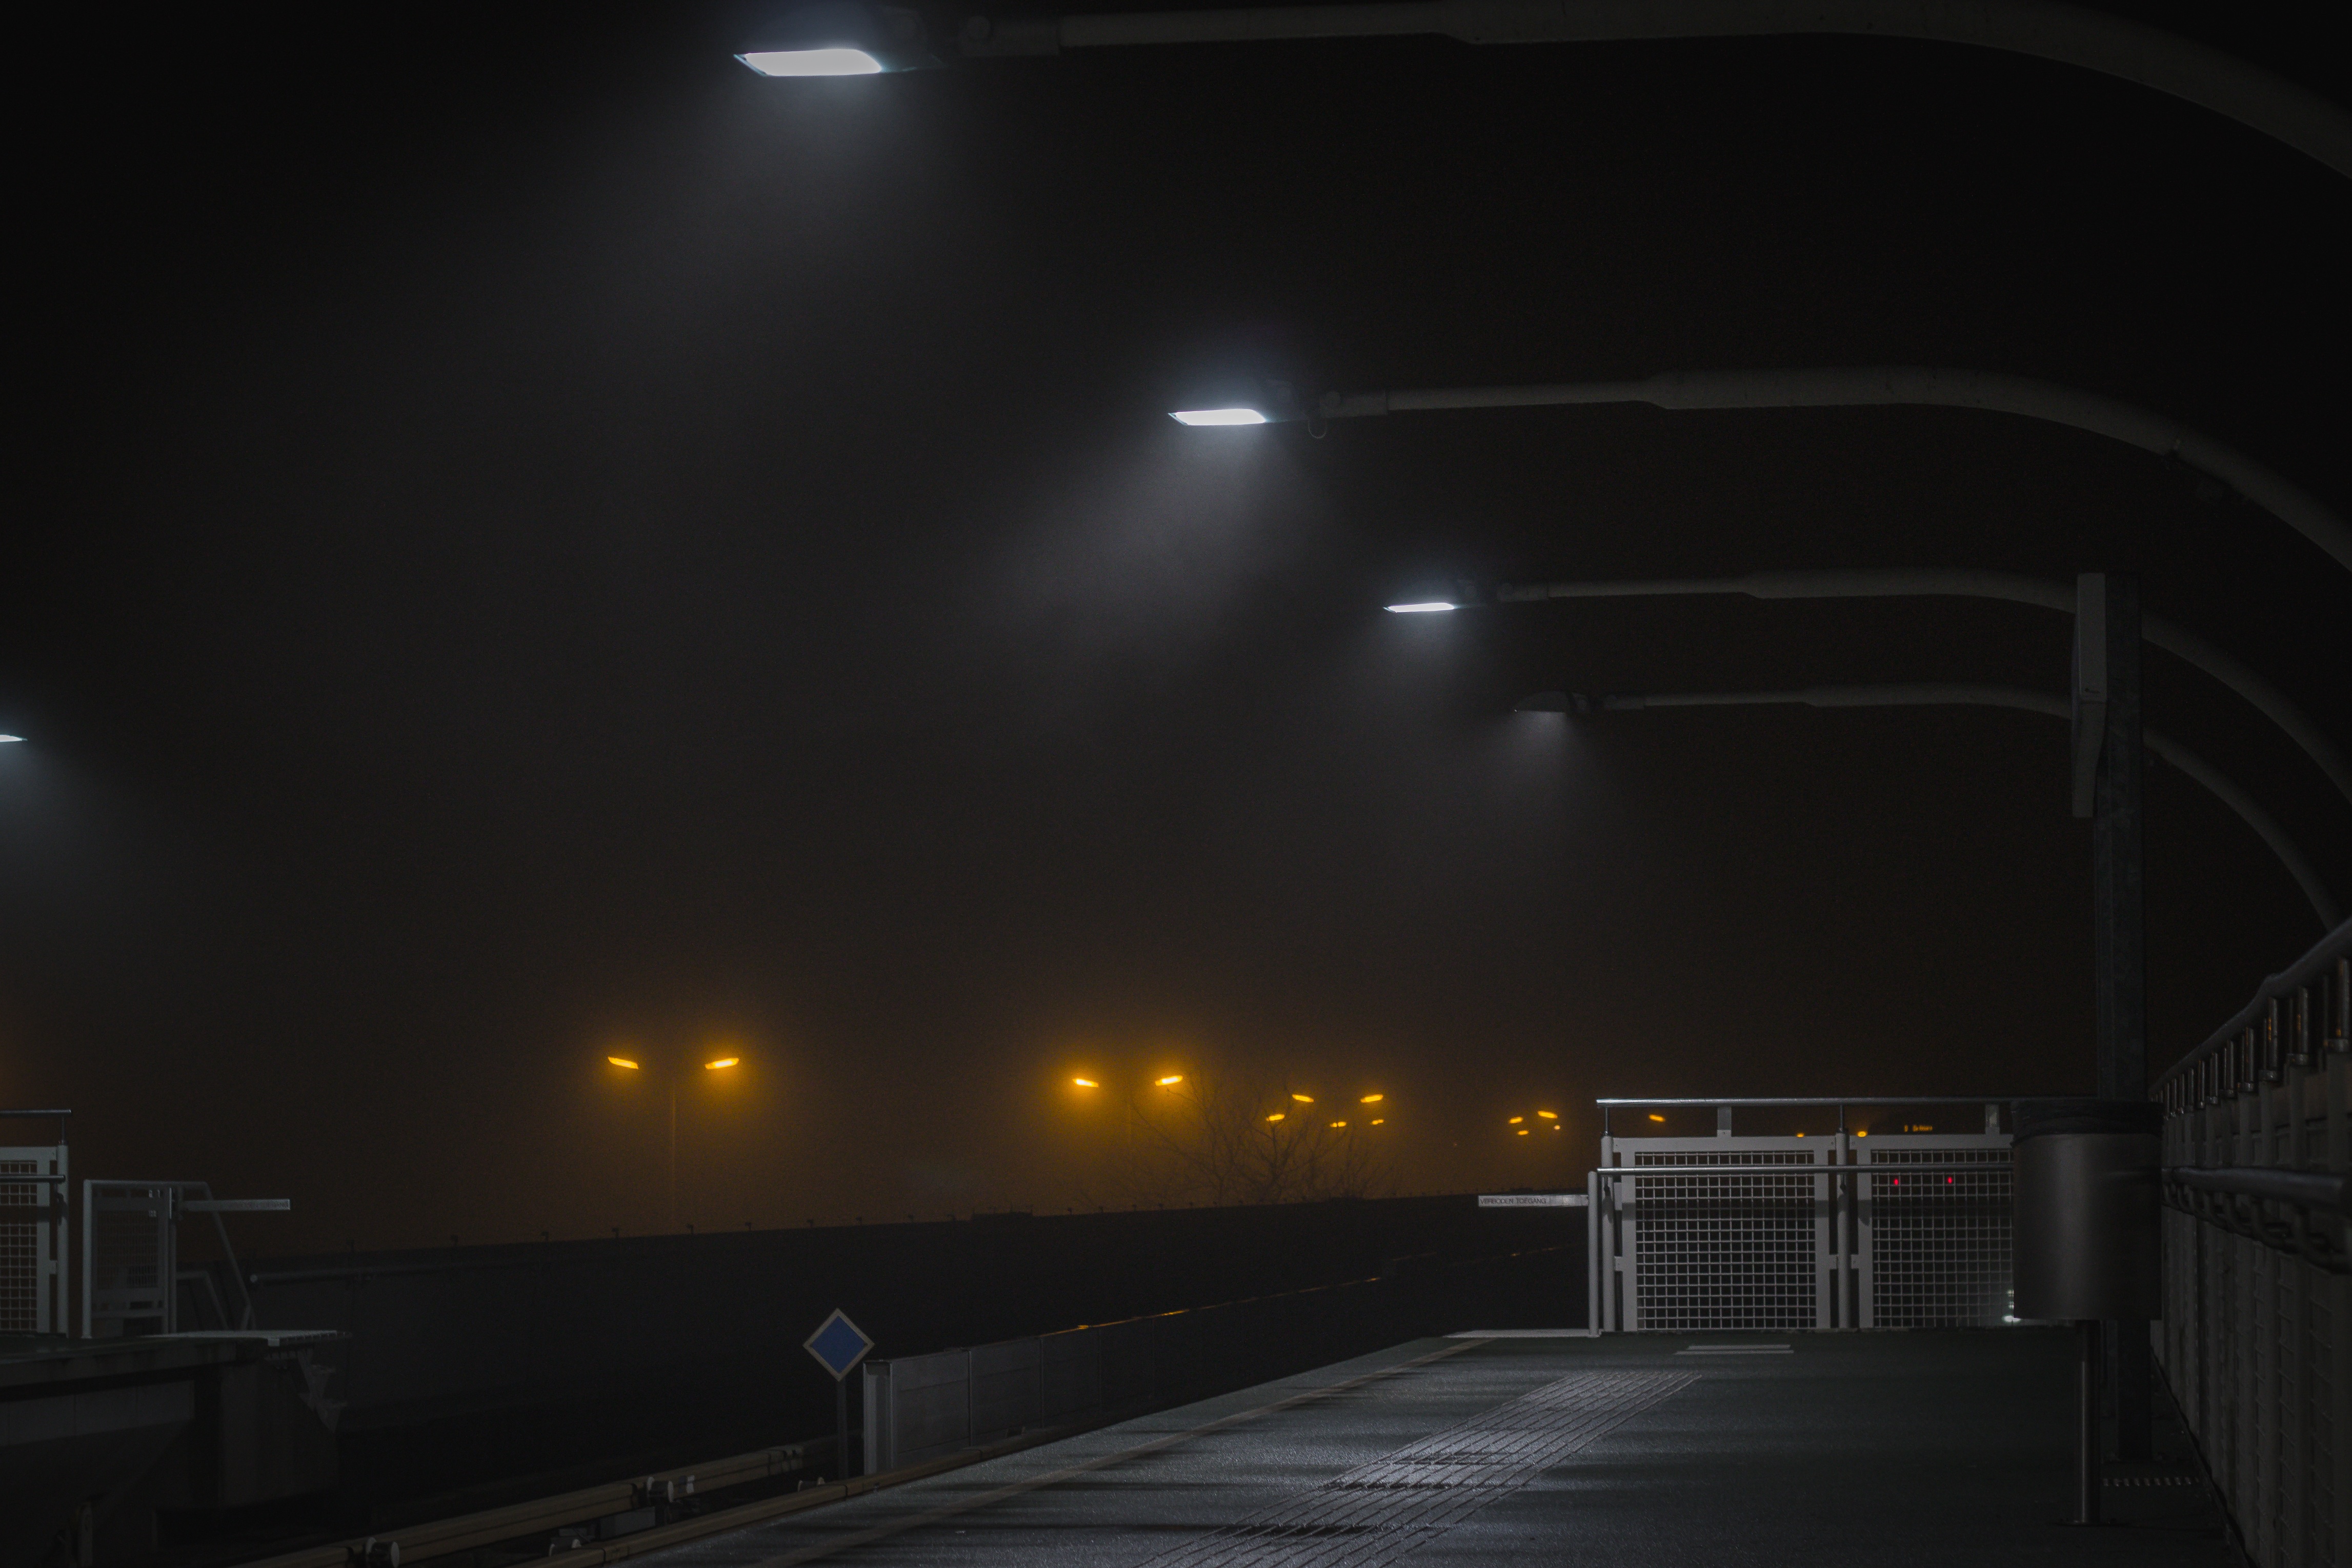
light, night, darkness, lighting, stage, screenshot